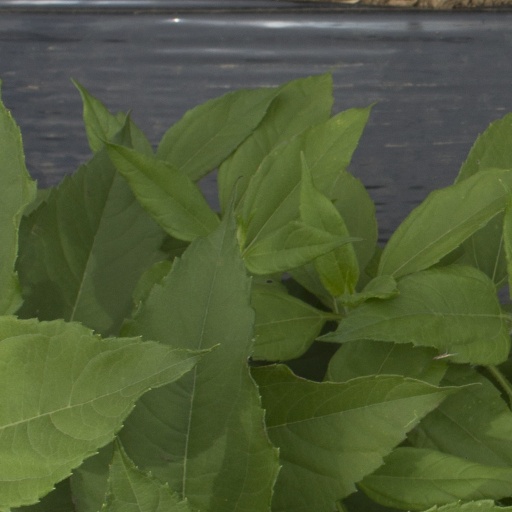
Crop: Jerusalem artichoke